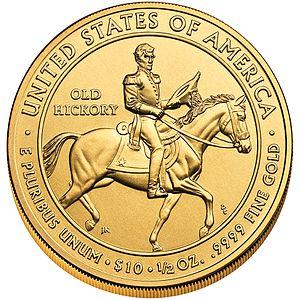
À partir de 2007, la série de pièces de 10 dollars des Premières épouses des États-Unis honore les femmes de chacun des présidents honorés par la série de pièces de 1 dollar des Présidents des États-Unis en émettant des pièces d'or à leur image, dans l'ordre où elles ont servi en tant que conjoint. À ce jour, cela a toujours été des femmes souvent appelées « premières dames », mais la loi utilise le terme « première épouse ».